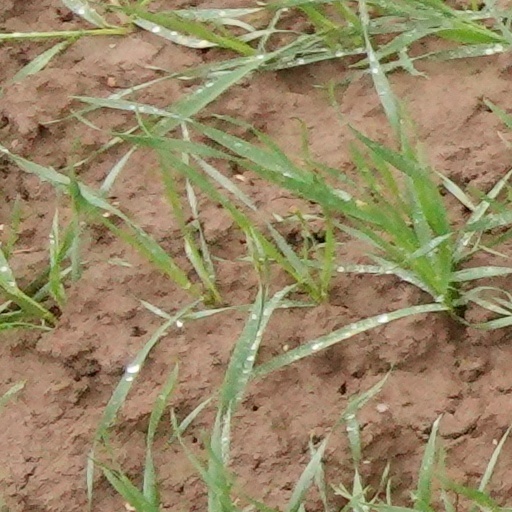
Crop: wheat